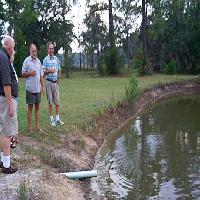
Weather: cloudy or overcast